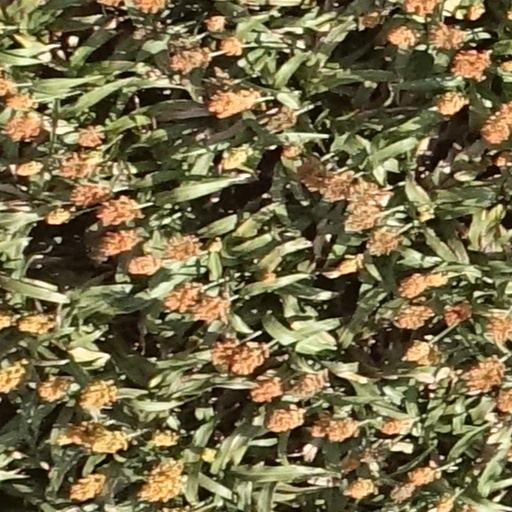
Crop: sorghum